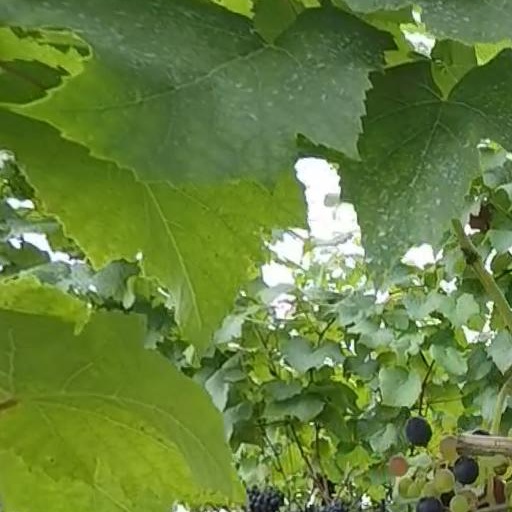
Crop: grape